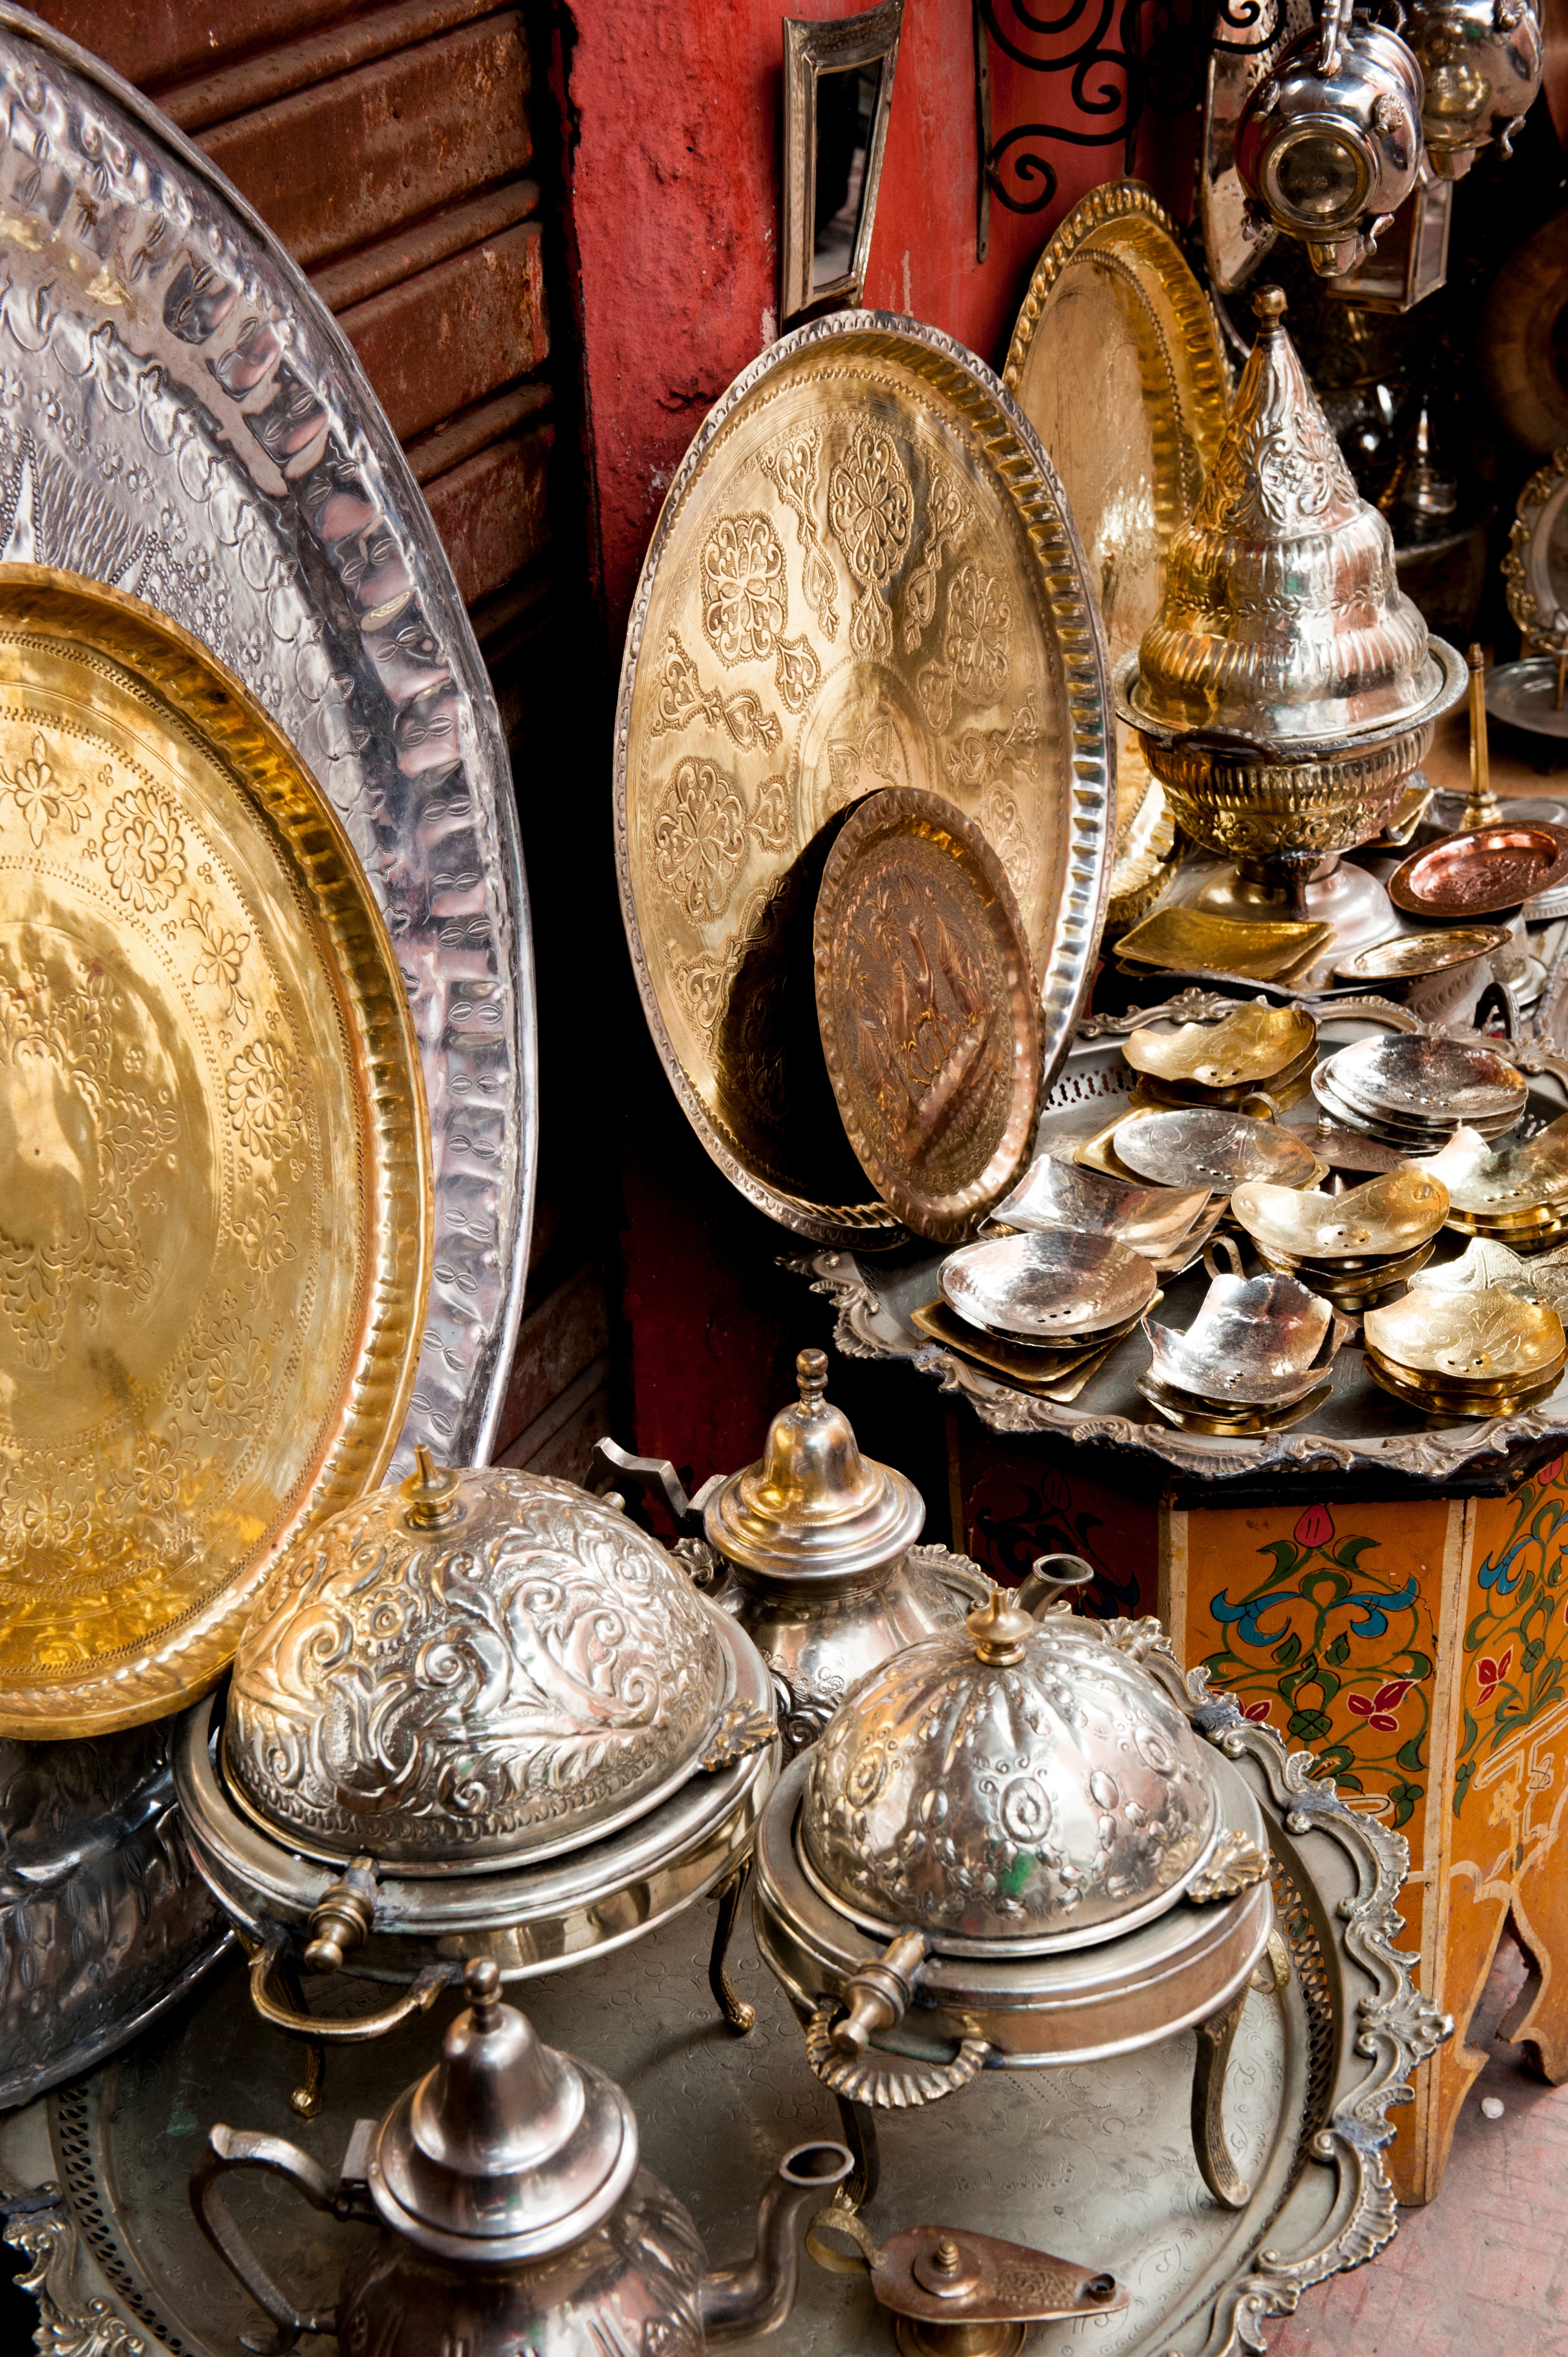
antique, metal, ancient history